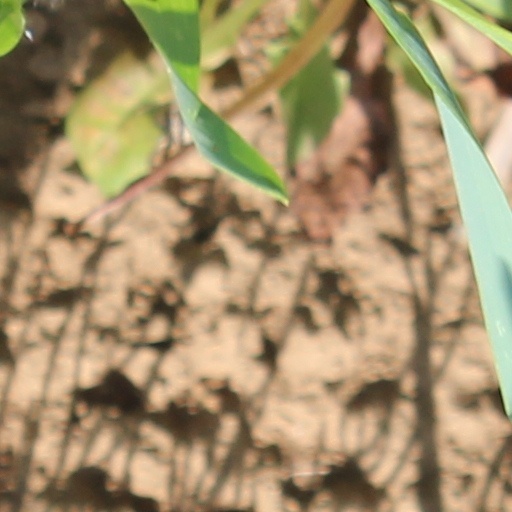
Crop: wheat